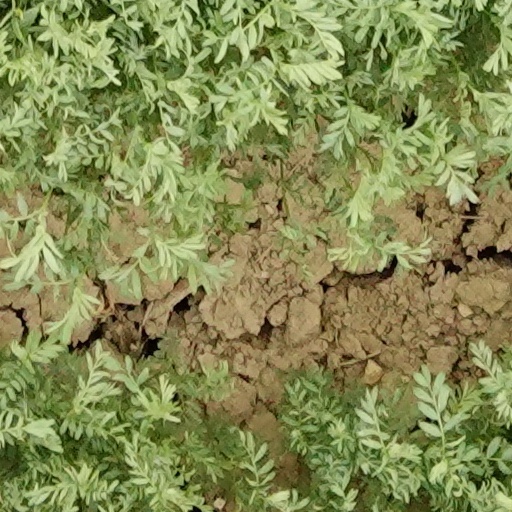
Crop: wheat